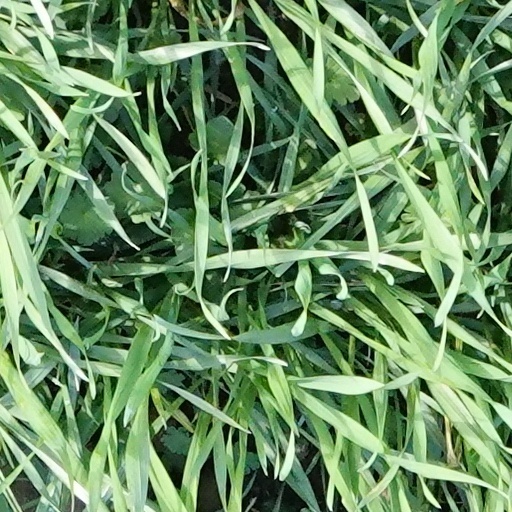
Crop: wheat